Linoma Beach

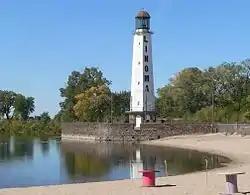
Linoma Beach and lighthouse

Linoma Beach, now doing business under the name Linoma Lighthouse, is a privately owned recreation area developed around an artificial lake in Sarpy County in the eastern part of the state of Nebraska, in the Midwestern United States. The site was opened in 1924; in 1939, a lighthouse was added to it. The lighthouse is a conspicuous landmark on U.S. Highway 6 between Omaha and Lincoln, Nebraska.